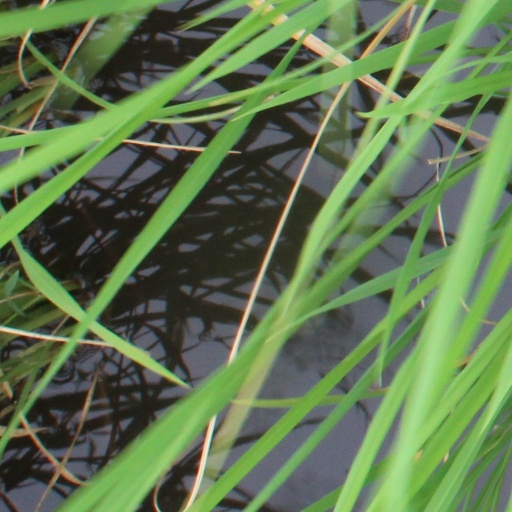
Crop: rice